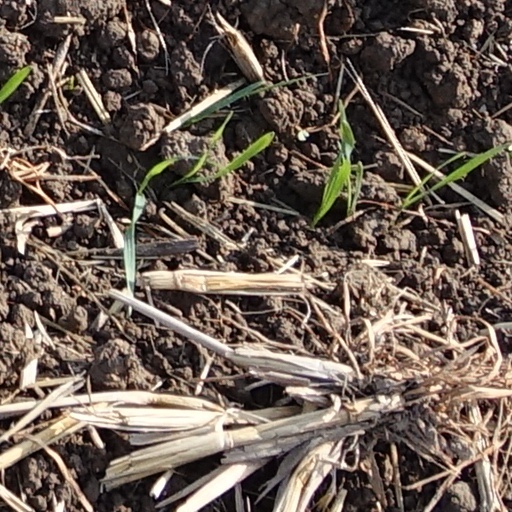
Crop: wheat